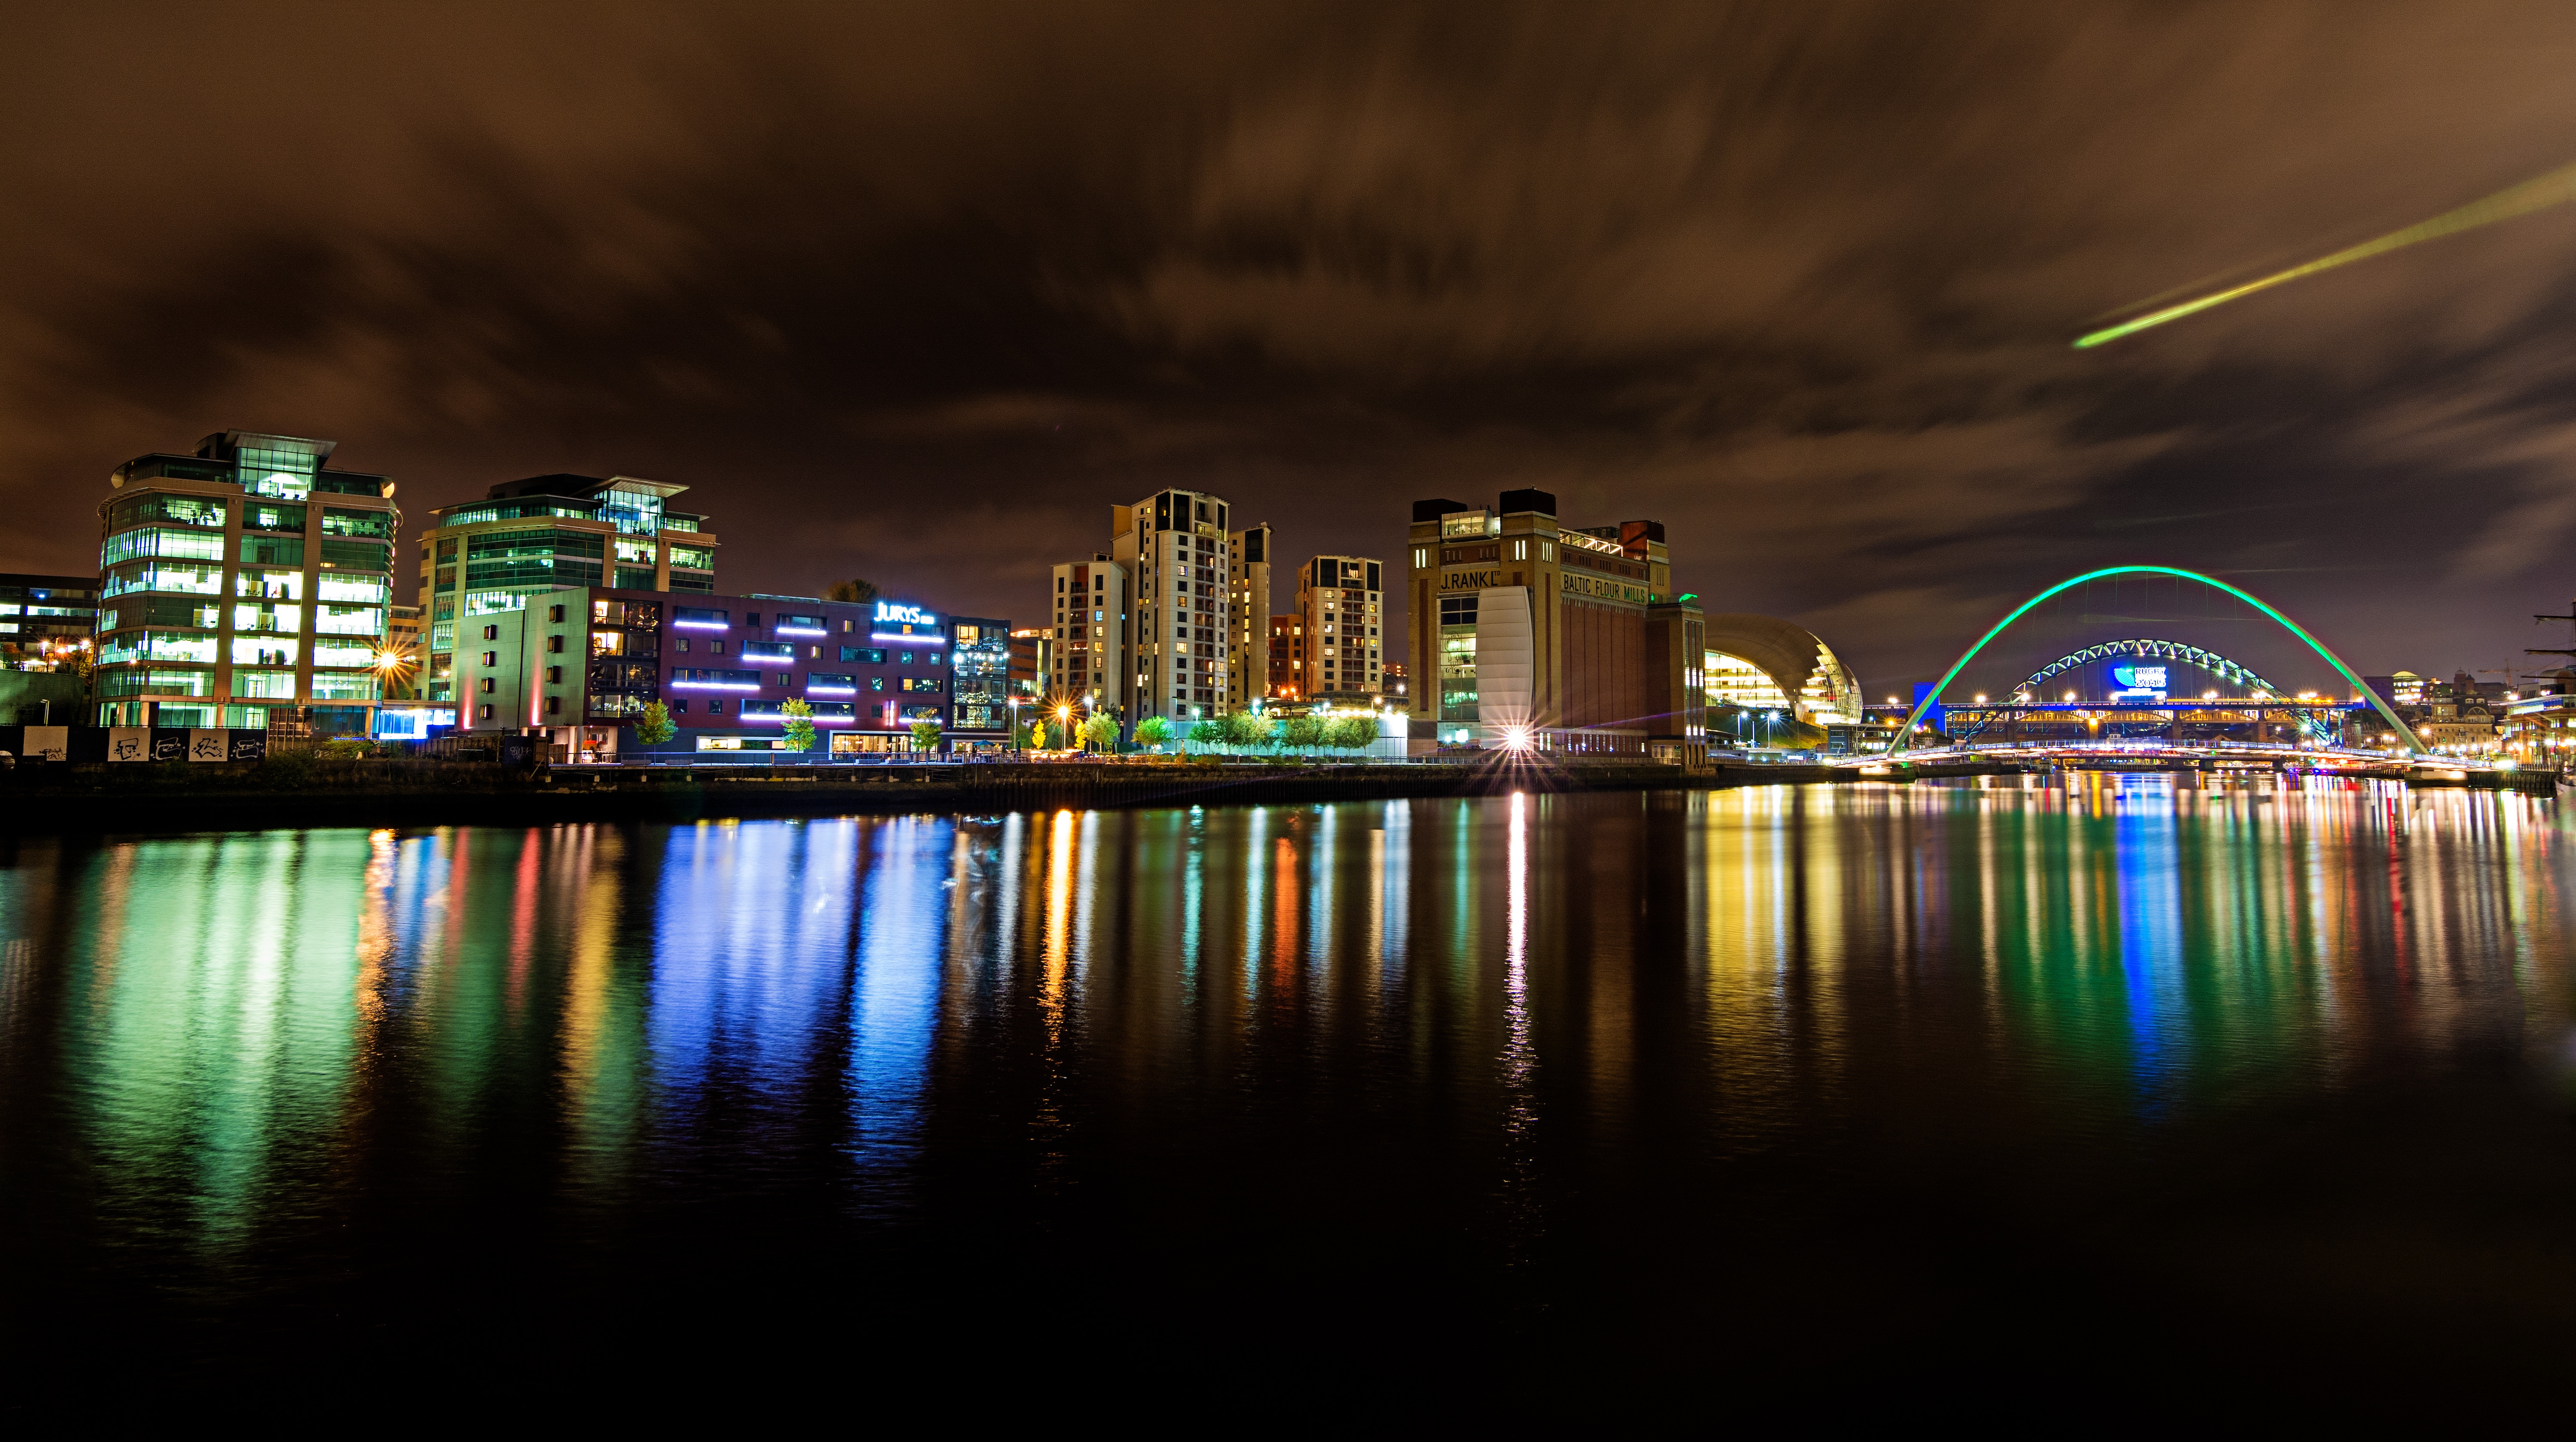
water, horizon, light, skyline, night, town, city, skyscraper, cityscape, downtown, dusk, evening, reflection, landmark, darkness, england, lights, reflections, metropolis, reflection mirror, urban area, gateshead, tyne wear, human settlement, computer wallpaper